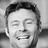
Emotion: happy